Bradfield House

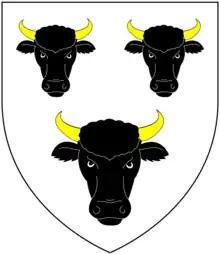
Arms of Walrond of Bradfield, Devon: "Argent, three bull's heads cabossed sable armed or"; Crest: "A heraldic tiger sable pellete"

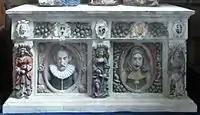
Tomb chest in Bradfield Chapel, north aisle, Uffculme Church, Devon, probably of William Walrond (1610–1669)

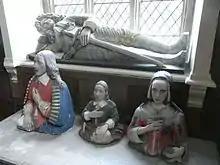
Reclining effigy described by Pevsner as "c. 1700", presumed to be of Sir William Walrond (1639–1689) of Bradfield House. Not in its original position, it was probably formerly surrounded by an elaborate canopy, and the now separate half-figures of mourners, probably representing his wife and children, are now placed in front of him on top of a chest tomb inscribed with the date 1663, probably of his grandfather William Walrond (1610–1669), husband of Ursula Specott

Risdon, writing in about 1630, states that the first occupier of "Bradfell" was Robert de Bradfell, but by the reign of King Henry III (1216–1272) Richard Walrond was lord of the manor. They added to their holding through the acquisition of the manor of Hurst. The manor of Wood came to the family through their marriage to the heiress Agnes Whiting. The descent of Walrond of Bradfield is thus: